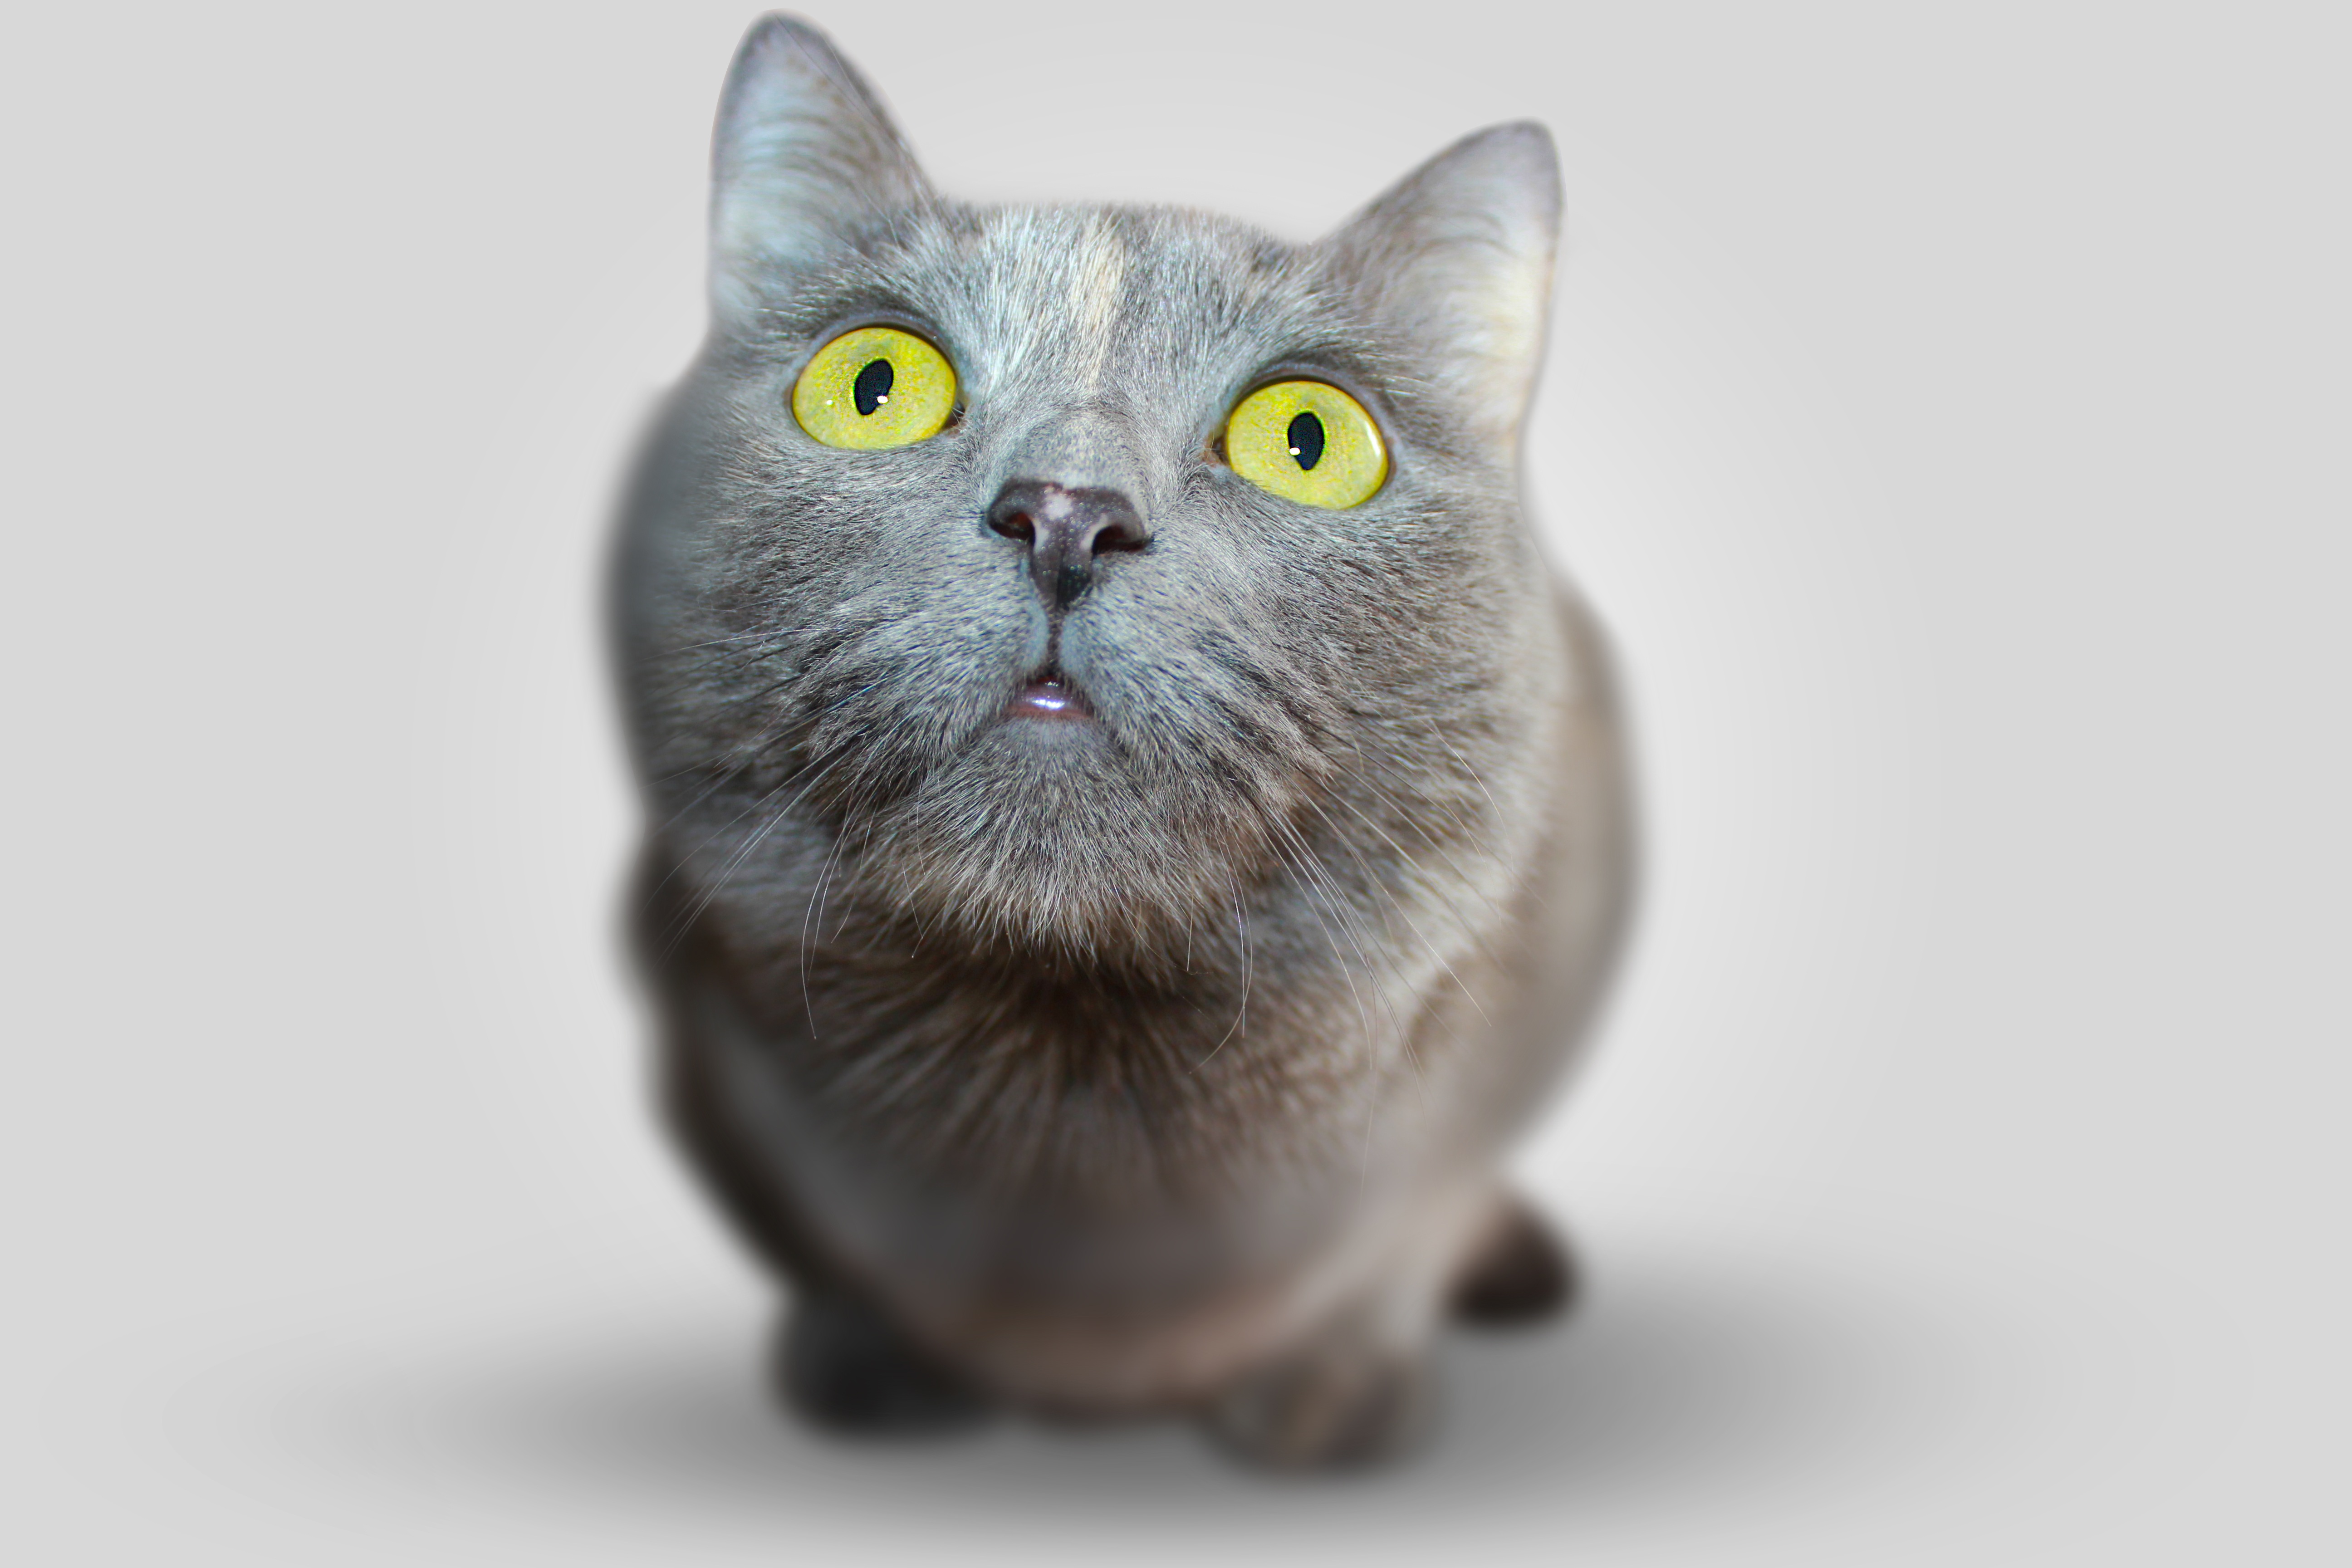
view, animal, pet, cat, mammal, eyes, whiskers, grey, vertebrate, darling, views, burmese, british shorthair, small to medium sized cats, cat like mammal, domestic short haired cat